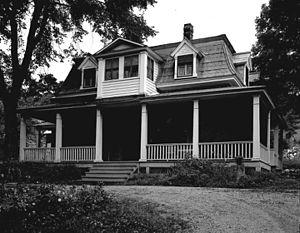
Val-des-Monts est une municipalité du Québec au Canada située dans la municipalité régionale de comté des Collines-de-l'Outaouais dans la région administrative de l'Outaouais au nord de Gatineau. Elle fait partie de la région de la capitale nationale. Elle a été créée en 1975 par la fusion des municipalités de Perkins, Saint-Pierre-de-Wakefield et Poltimore. La population permanente de Val-des-Monts est d'environ 12 000 habitants en 2018, mais la population de la municipalité double presque durant la saison estivale à cause de la venue de villégiateurs résidant dans des chalets.
Perkins est un village du Québec au Canada. Il est situé dans la municipalité de Val-des-Monts, dans la région administrative de l'Outaouais, dans l'Ouest de la province, au nord de la ville de Gatineau. Avant 1975, elle formait sa propre municipalité.